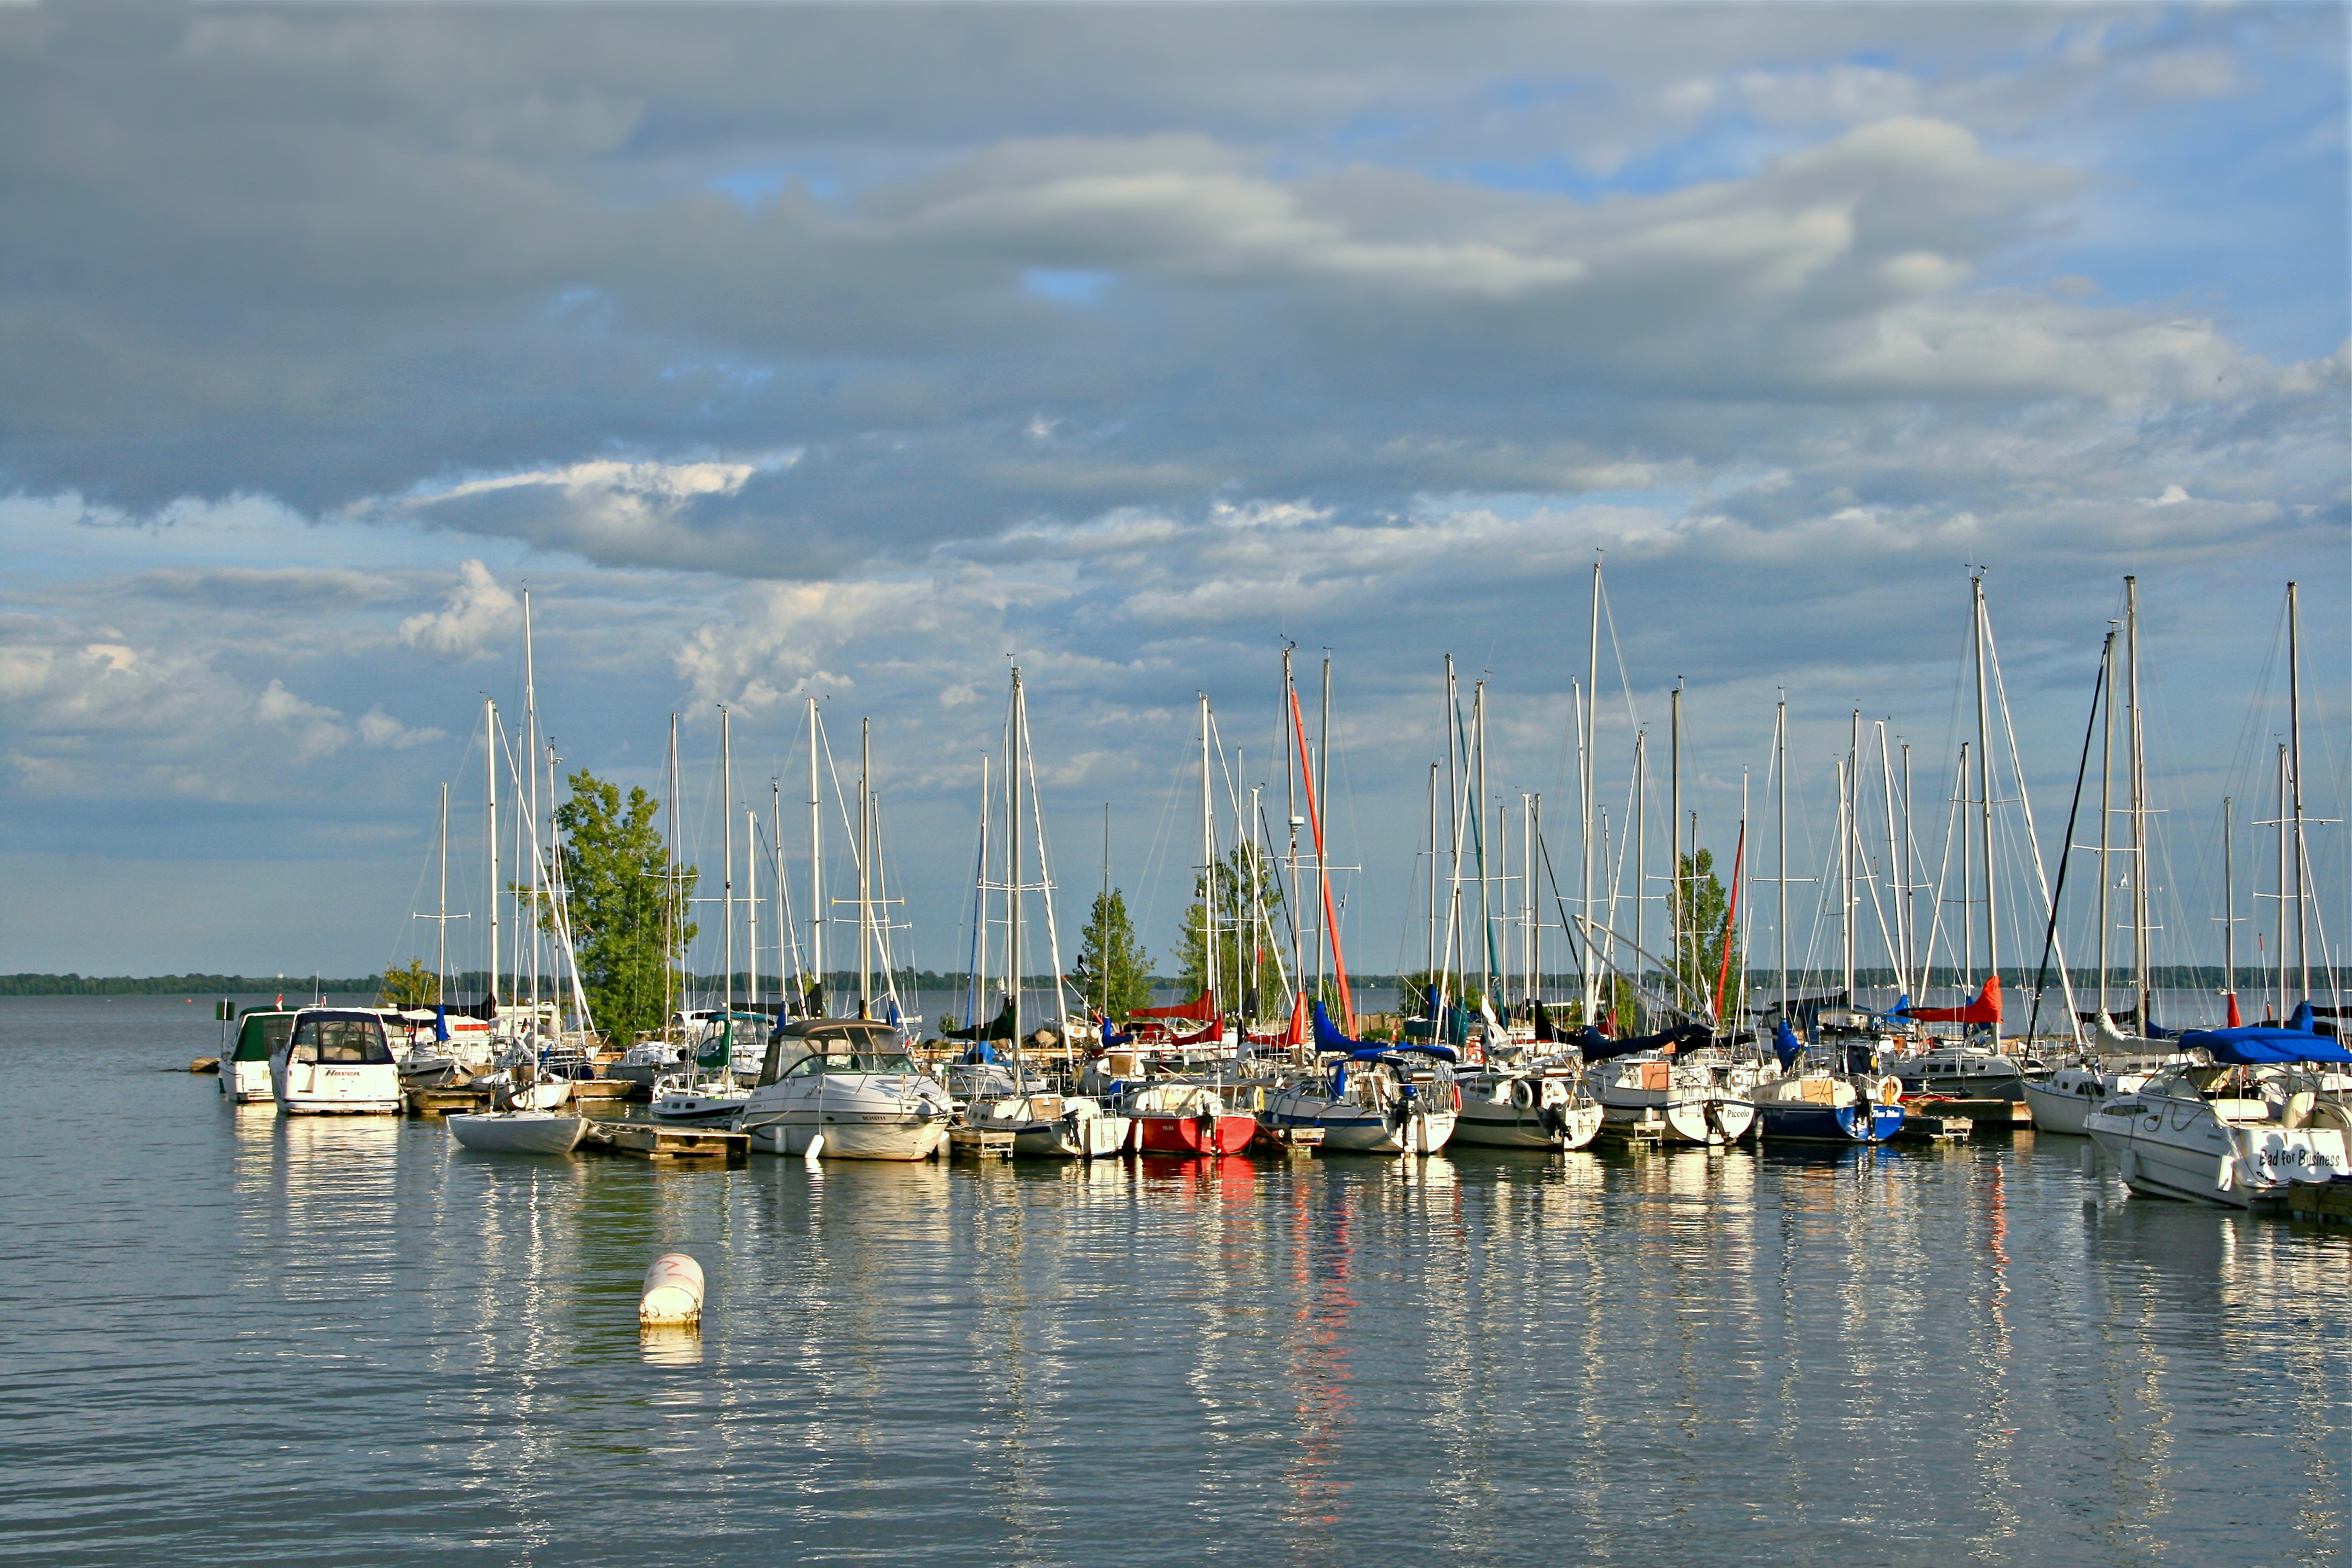
sea, water, dock, boat, vehicle, mast, sailing, bay, harbor, marina, port, sailboat, boating, sail, navigation, channel, montreal, watercraft, sailboats, sailing ship, hobbies, pointe claire